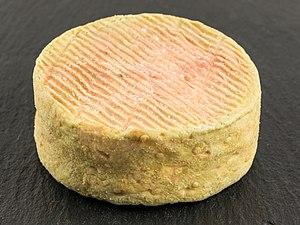
Petit Munster